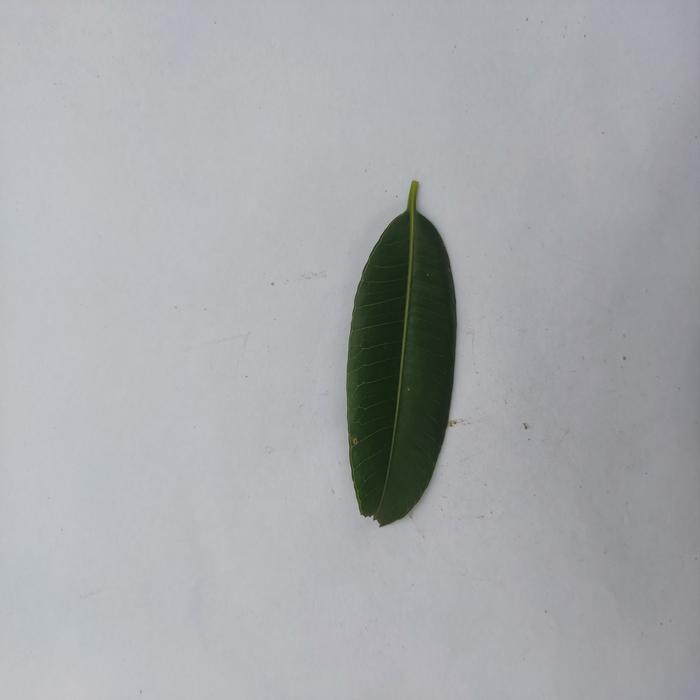
Crop: Hog Plum
Leaf condition: Heathy_Leaf